Gearbox Software

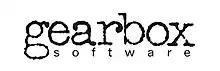
The primary of two variations of Gearbox Software's original logo created by Brian Martel, Stephen Bahl and Landon Montgomery. The "gearbox" text was produced using Martel's old typewriter because Martel felt that only it had the font with an ideal lower-case "g".

Gearbox Software was founded on February 16, 1999, by Randy Pitchford, Brian Martel, Stephen Bahl, Landon Montgomery and Rob Heironimus, five developers formerly of Rebel Boat Rocker. Before Rebel Boat Rocker, Pitchford and Martel previously worked together at 3D Realms, and Montgomery previously worked at Bethesda Softworks. By 2000, the company employed 15 people.